Regine Velasquez

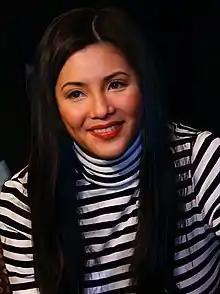
Velasquez in 2010

Regina Encarnacion Ansong Velasquez (born April 22, 1970) is a Filipino singer and actress. She is considered one of the most influential figures in Philippine popular culture and is known for her vocal range and belting technique. She had unorthodox voice training during her childhood, where she was immersed neck-deep in the sea. Velasquez rose to prominence after winning the television talent show "Ang Bagong Kampeon" in 1984 and the Asia Pacific Singing Contest in 1989. Under the name Chona, she signed a recording contract with OctoArts International in 1986 and released the single "Love Me Again", which was commercially unsuccessful. The following year, she adopted the stage name Regine Velasquez for her debut studio album, "Regine" (1987), under the guidance of Viva Records executive Vic del Rosario and producer Ronnie Henares. She explored Manila sound and kundiman genres on her second and third studio albums, "Nineteen 90" (1990) and "Tagala Talaga" (1991).